Brookville BL36PH

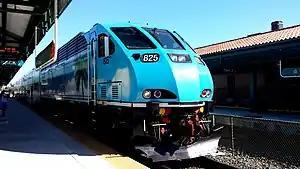
A BL36PH in service for Tri-Rail

The Brookville BL36PH is a four-axle diesel-electric locomotive built by Brookville Equipment for commuter rail service. It has an MTU 20V4000 V20 engine rated at and meets EPA Tier 3 emissions standards. It was the first North American passenger locomotive to feature a 20-cylinder engine since EMD's SDP45 and FP45 models from the 1960s. Head end power is generated by a separate, smaller Caterpillar C-18 diesel generator rated at . The BL36PH's shell was designed by noted North American passenger locomotive designer Cesar Vergara.